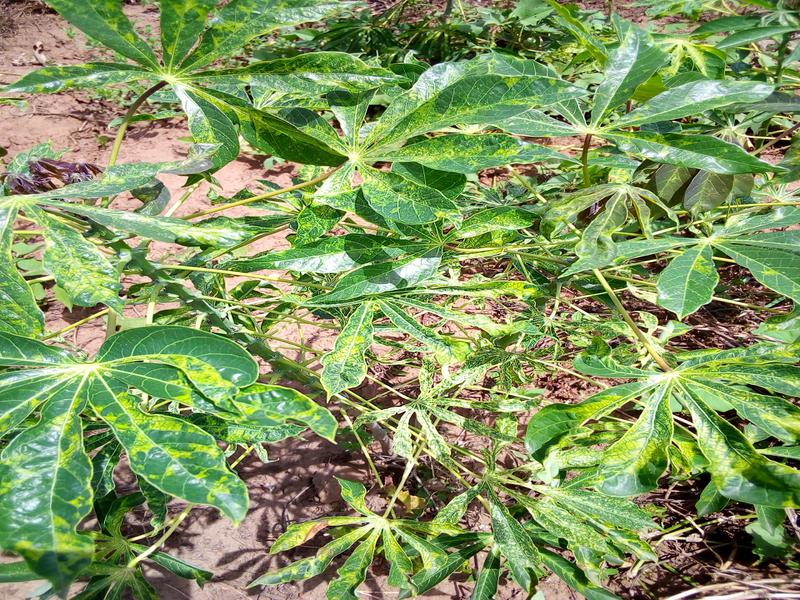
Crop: cassava
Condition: healthy